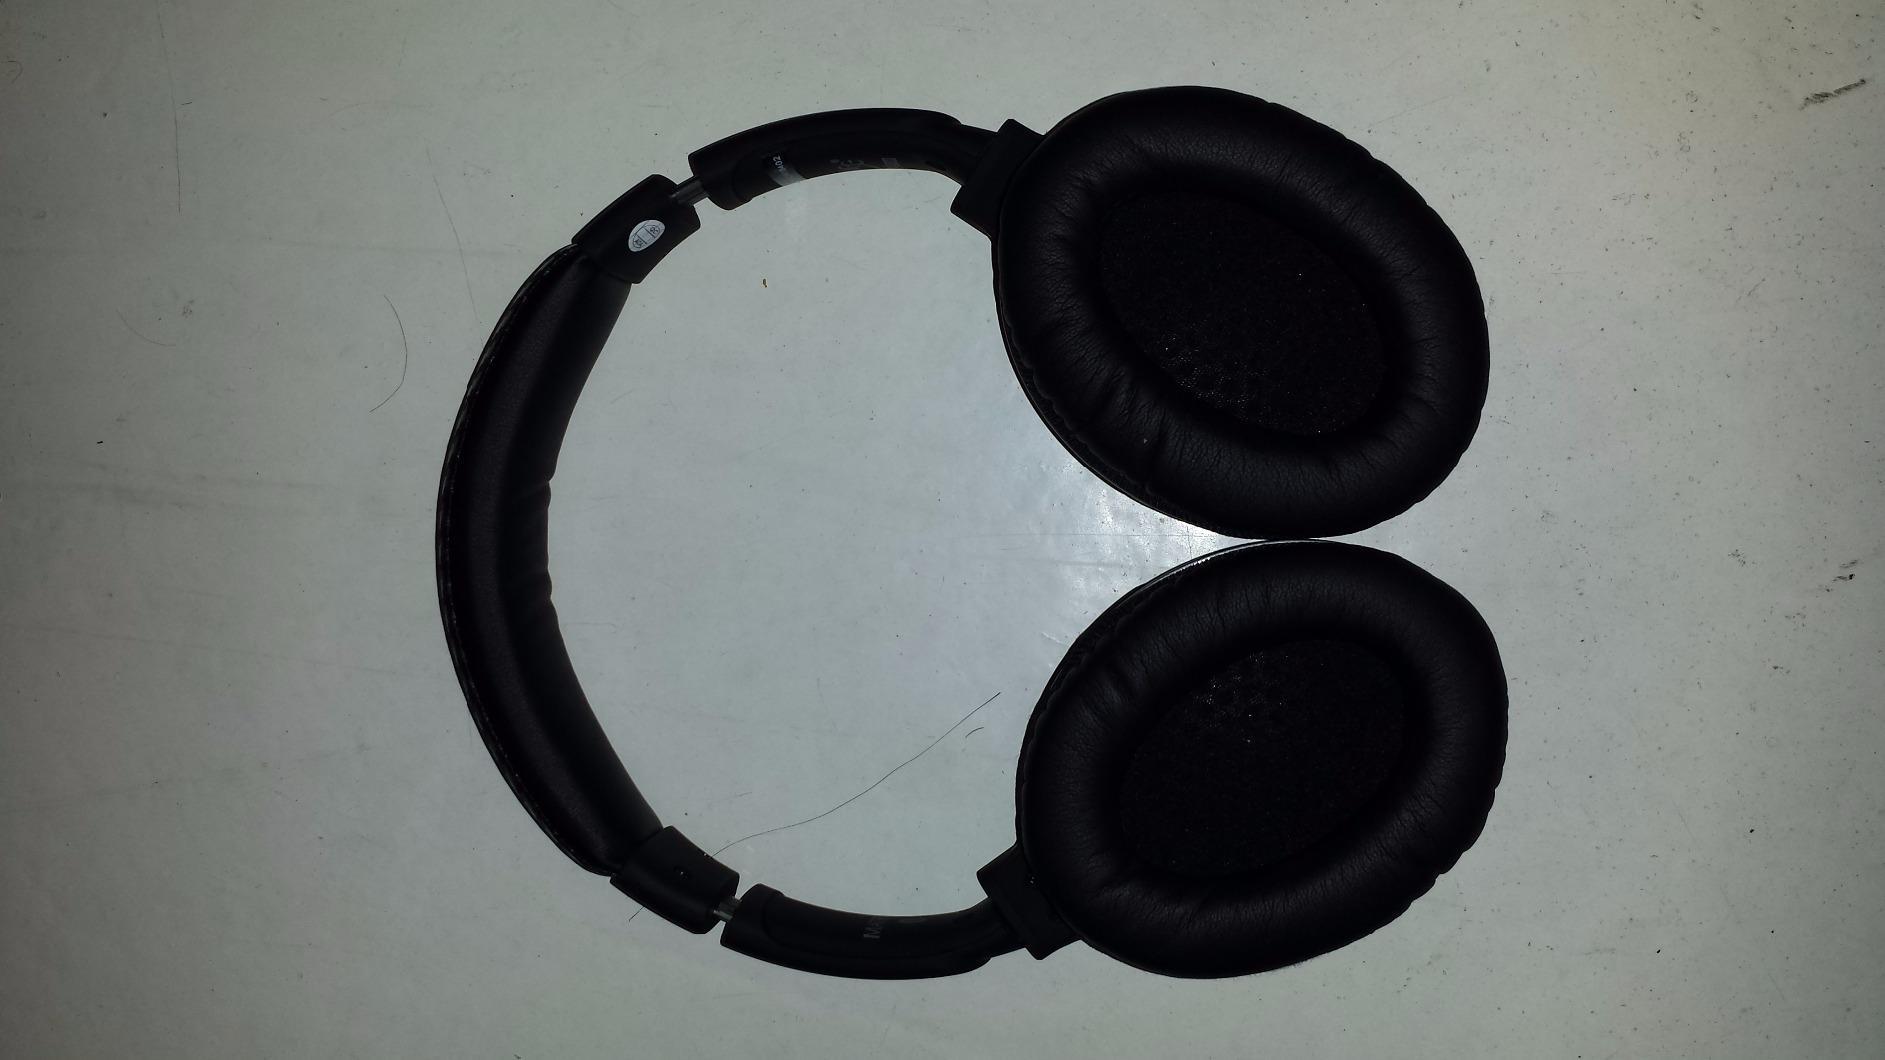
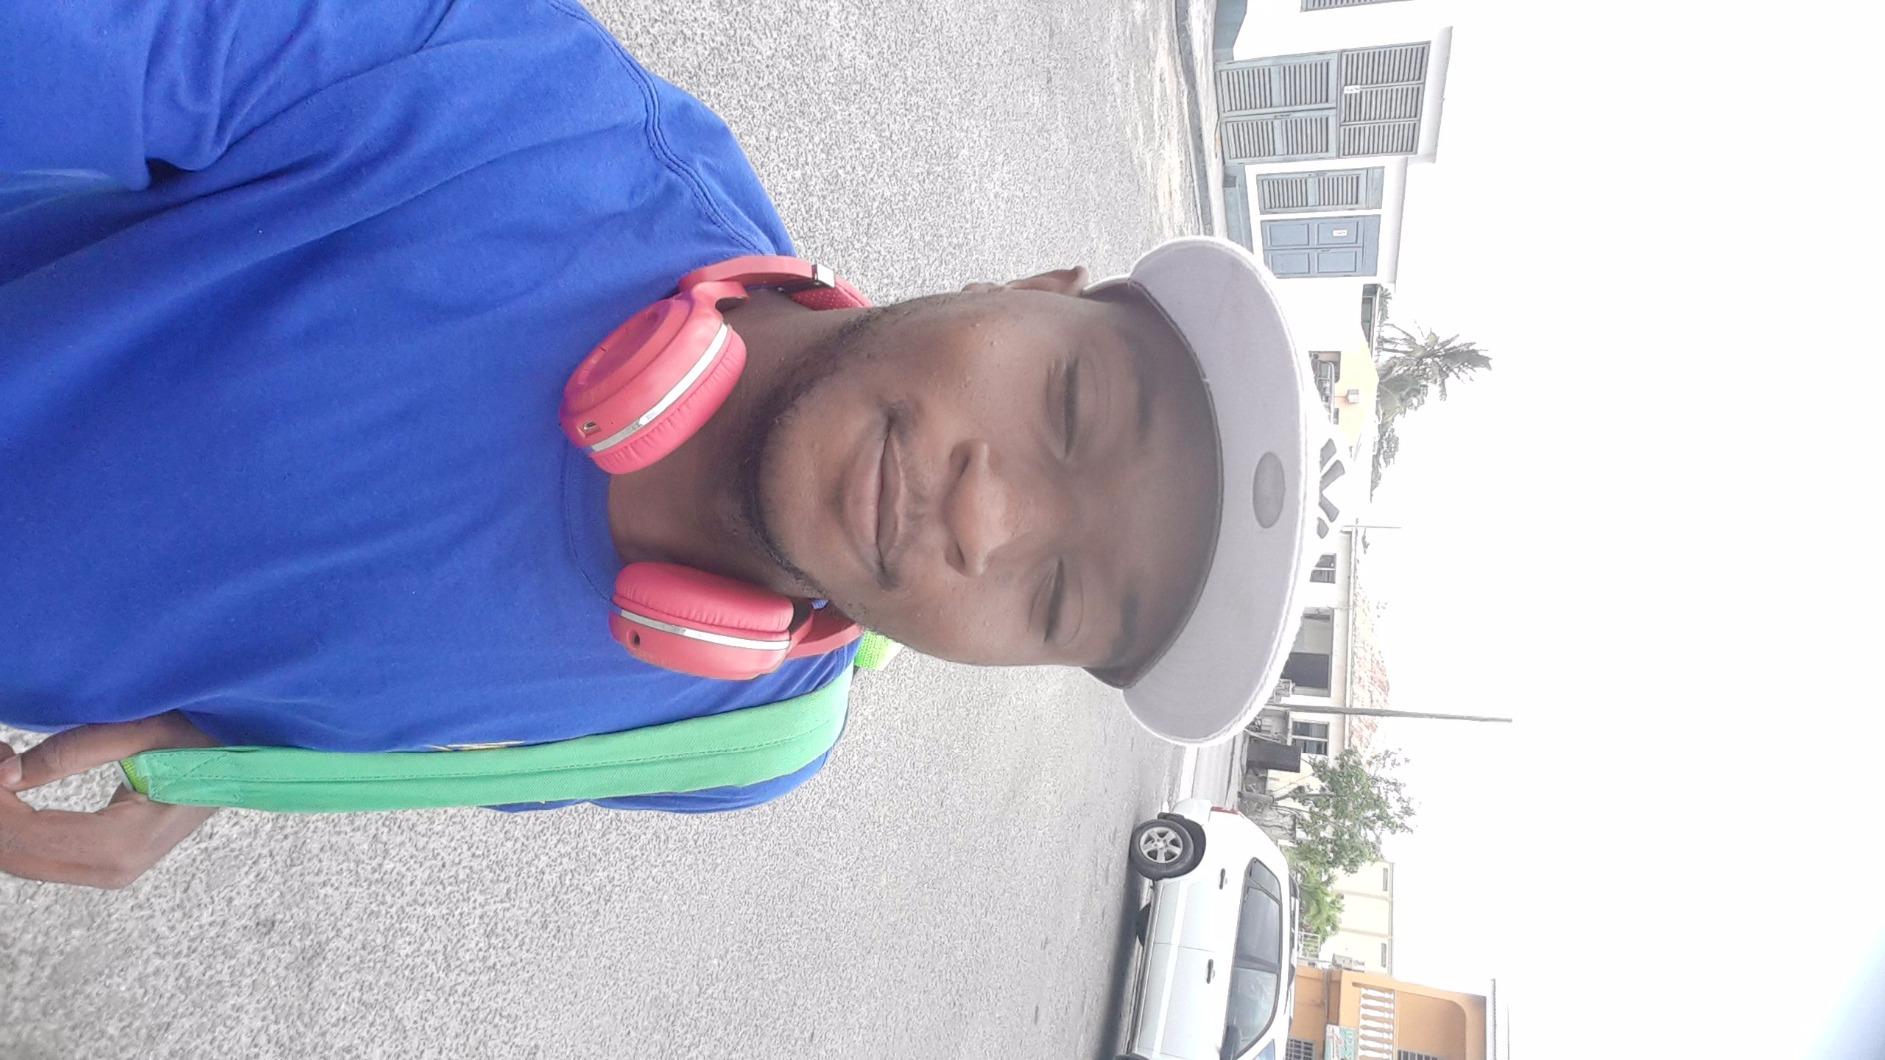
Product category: headphones
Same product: no